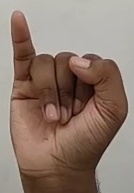
ASL sign: I